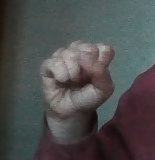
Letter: saad